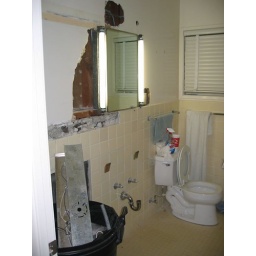
Vintage Hall-Mack medicine cabinet installed, new holes in wall for electrical connection